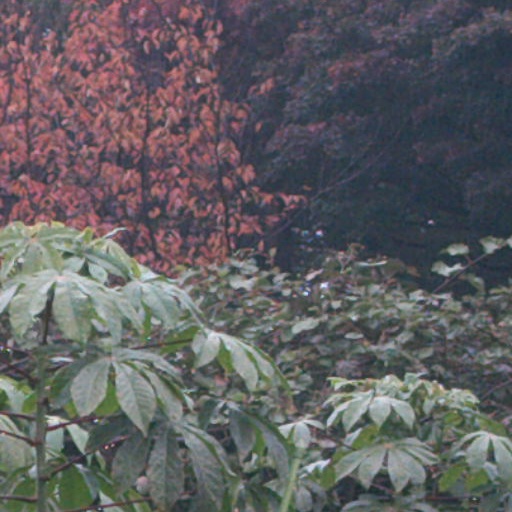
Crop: cassava